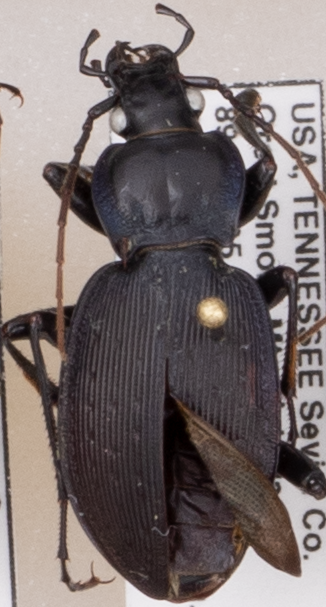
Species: Carabus goryi
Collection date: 2018-09-18
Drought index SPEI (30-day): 2.01
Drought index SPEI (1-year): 1.25
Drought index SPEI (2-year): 0.694